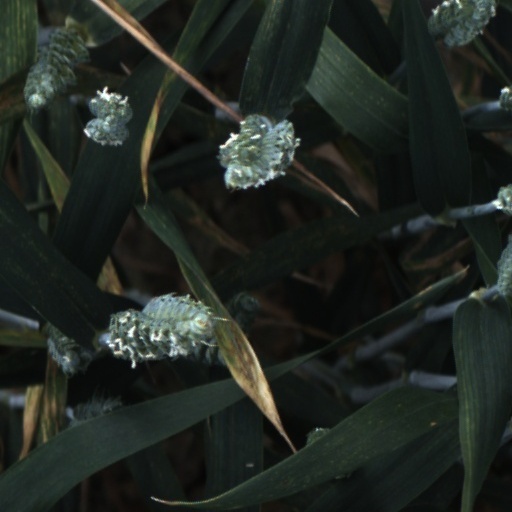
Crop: wheat